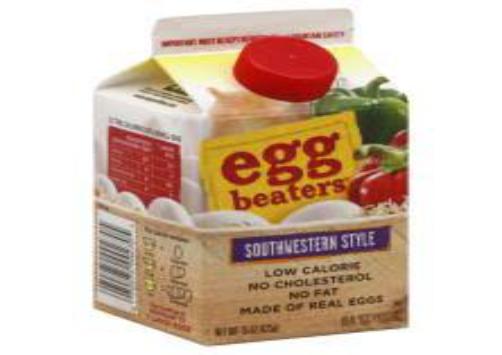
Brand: Egg Beaters
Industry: Food